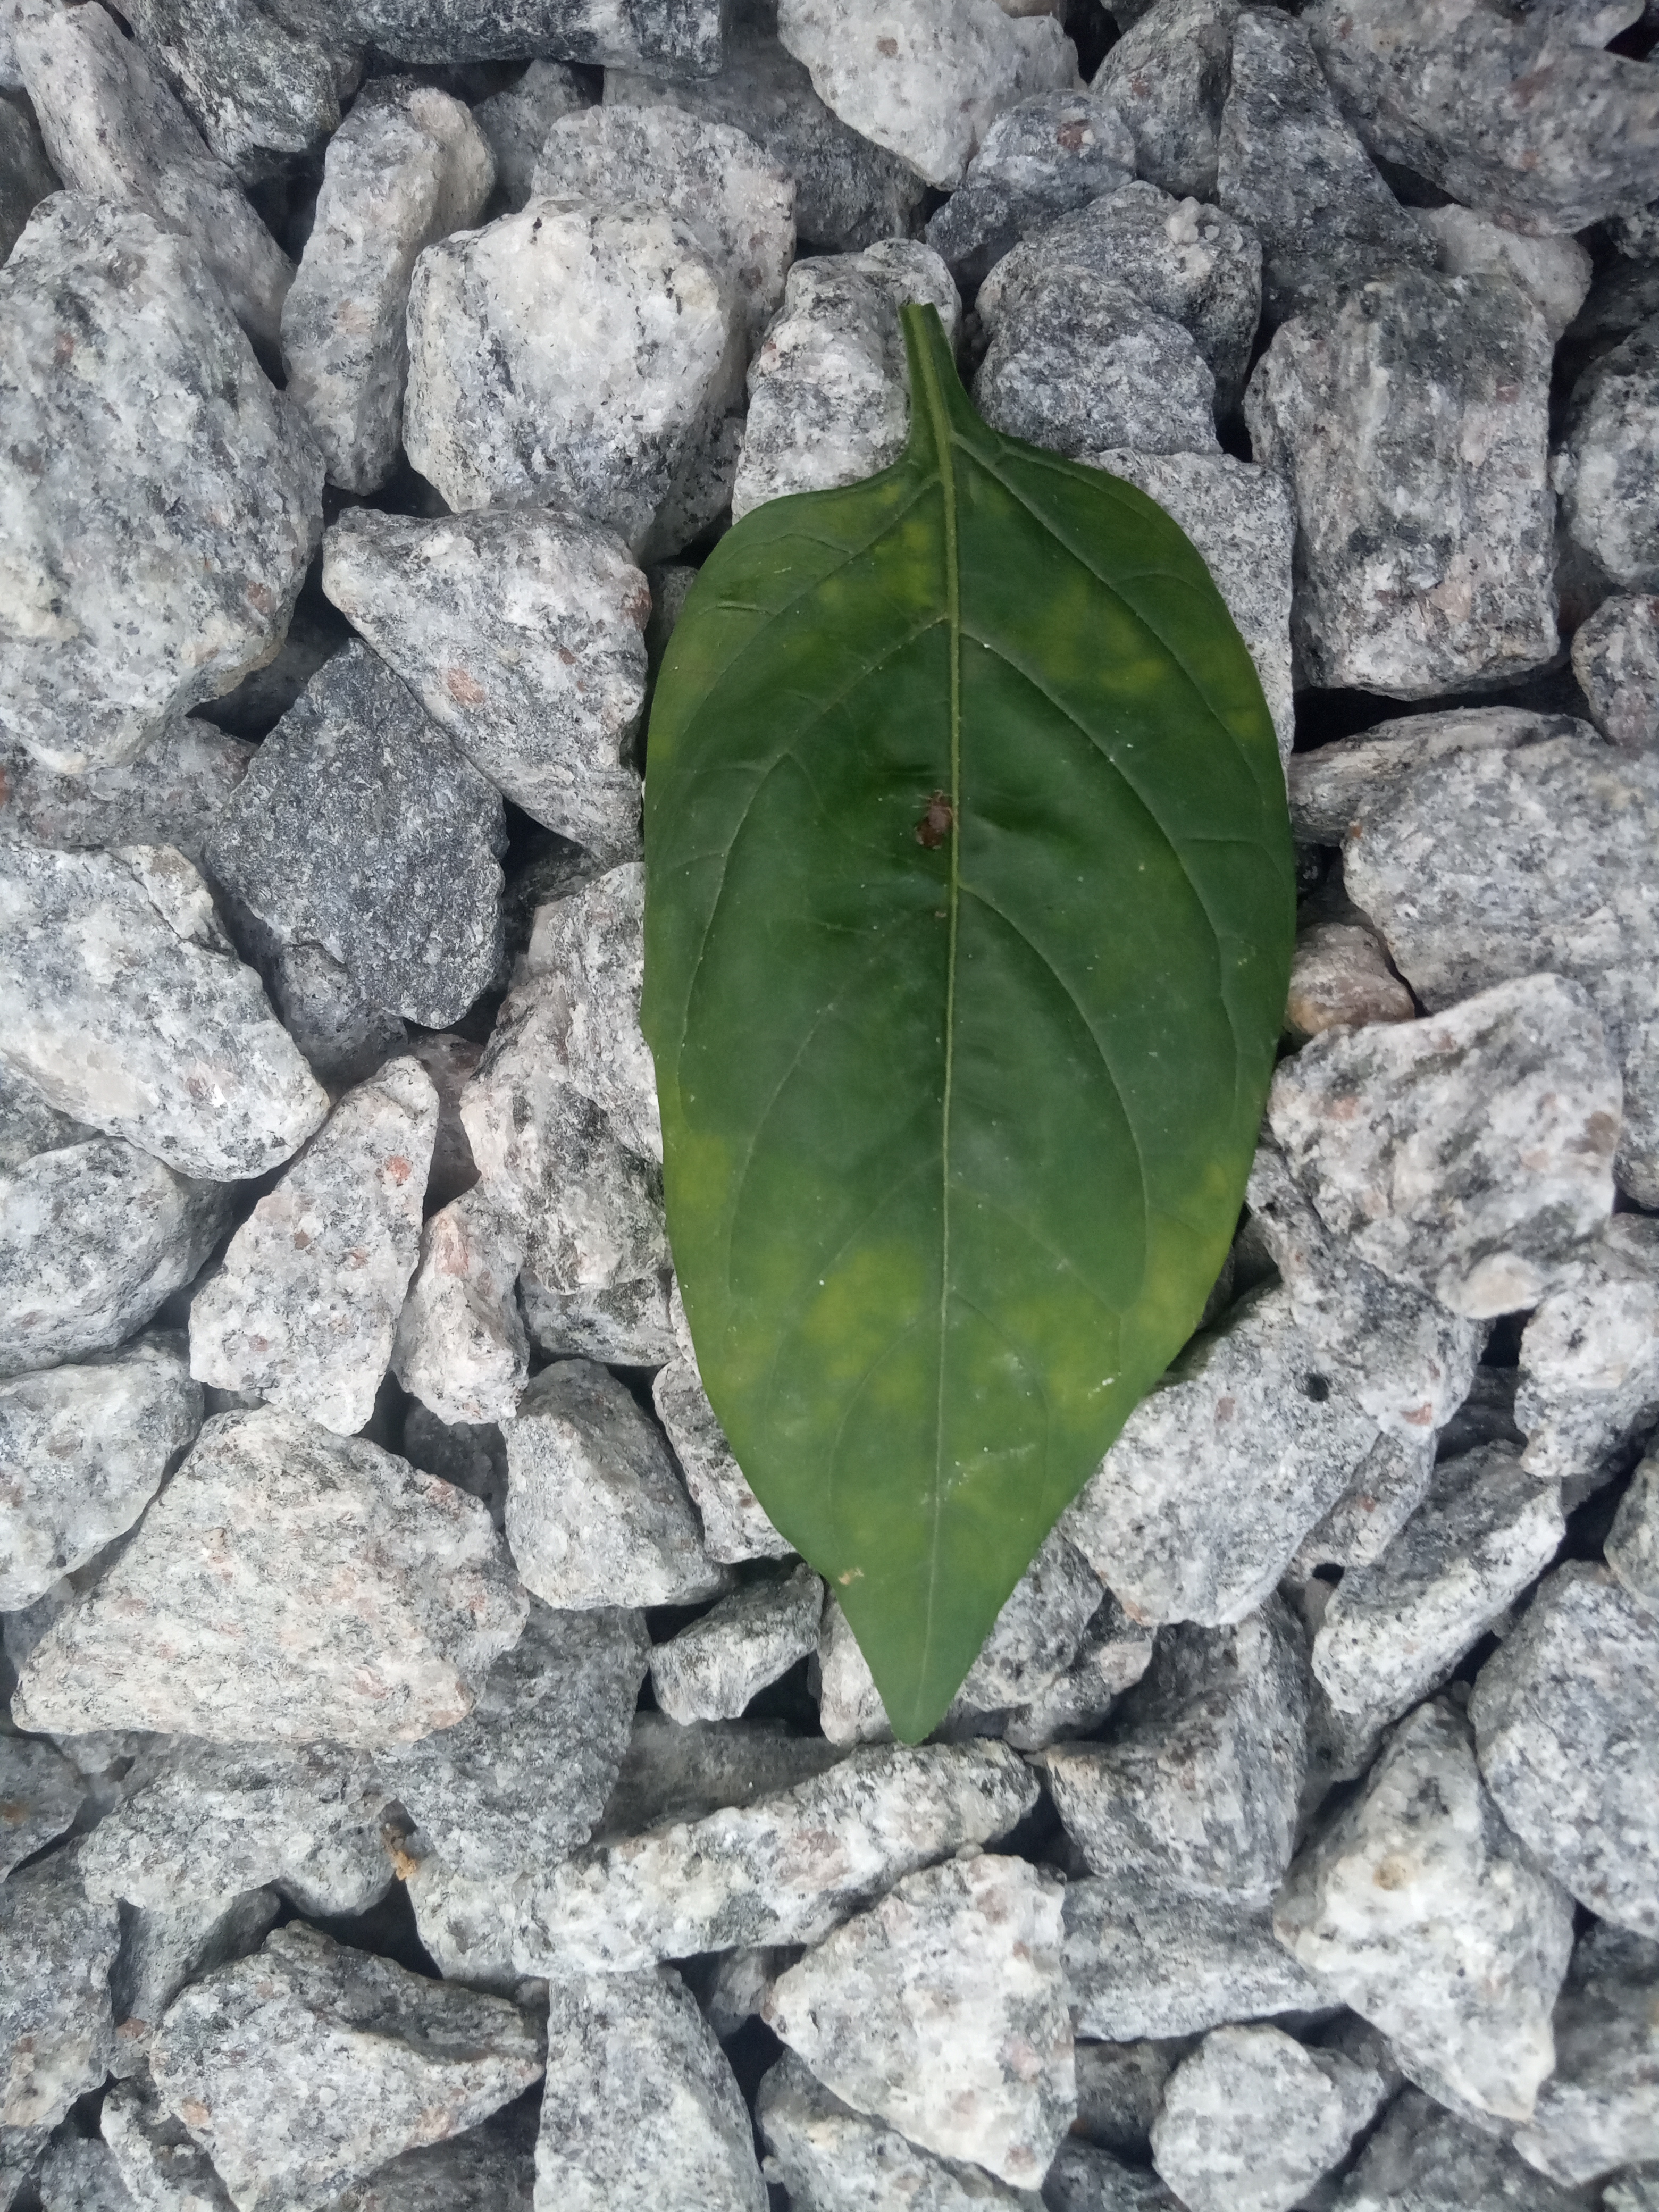
Plant: Ganike